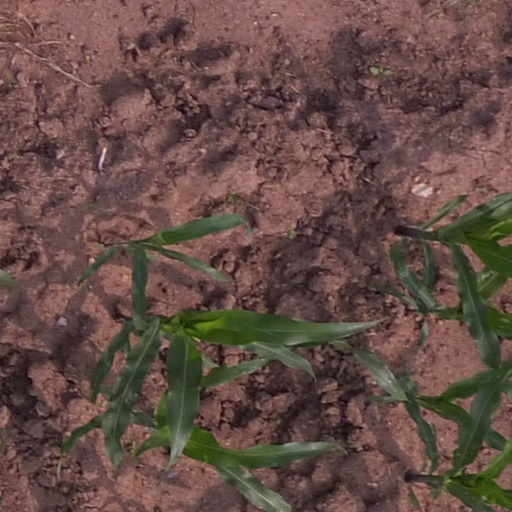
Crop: maize; corn